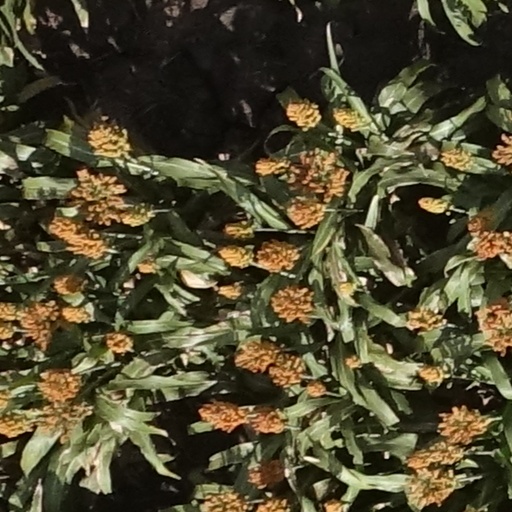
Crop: sorghum